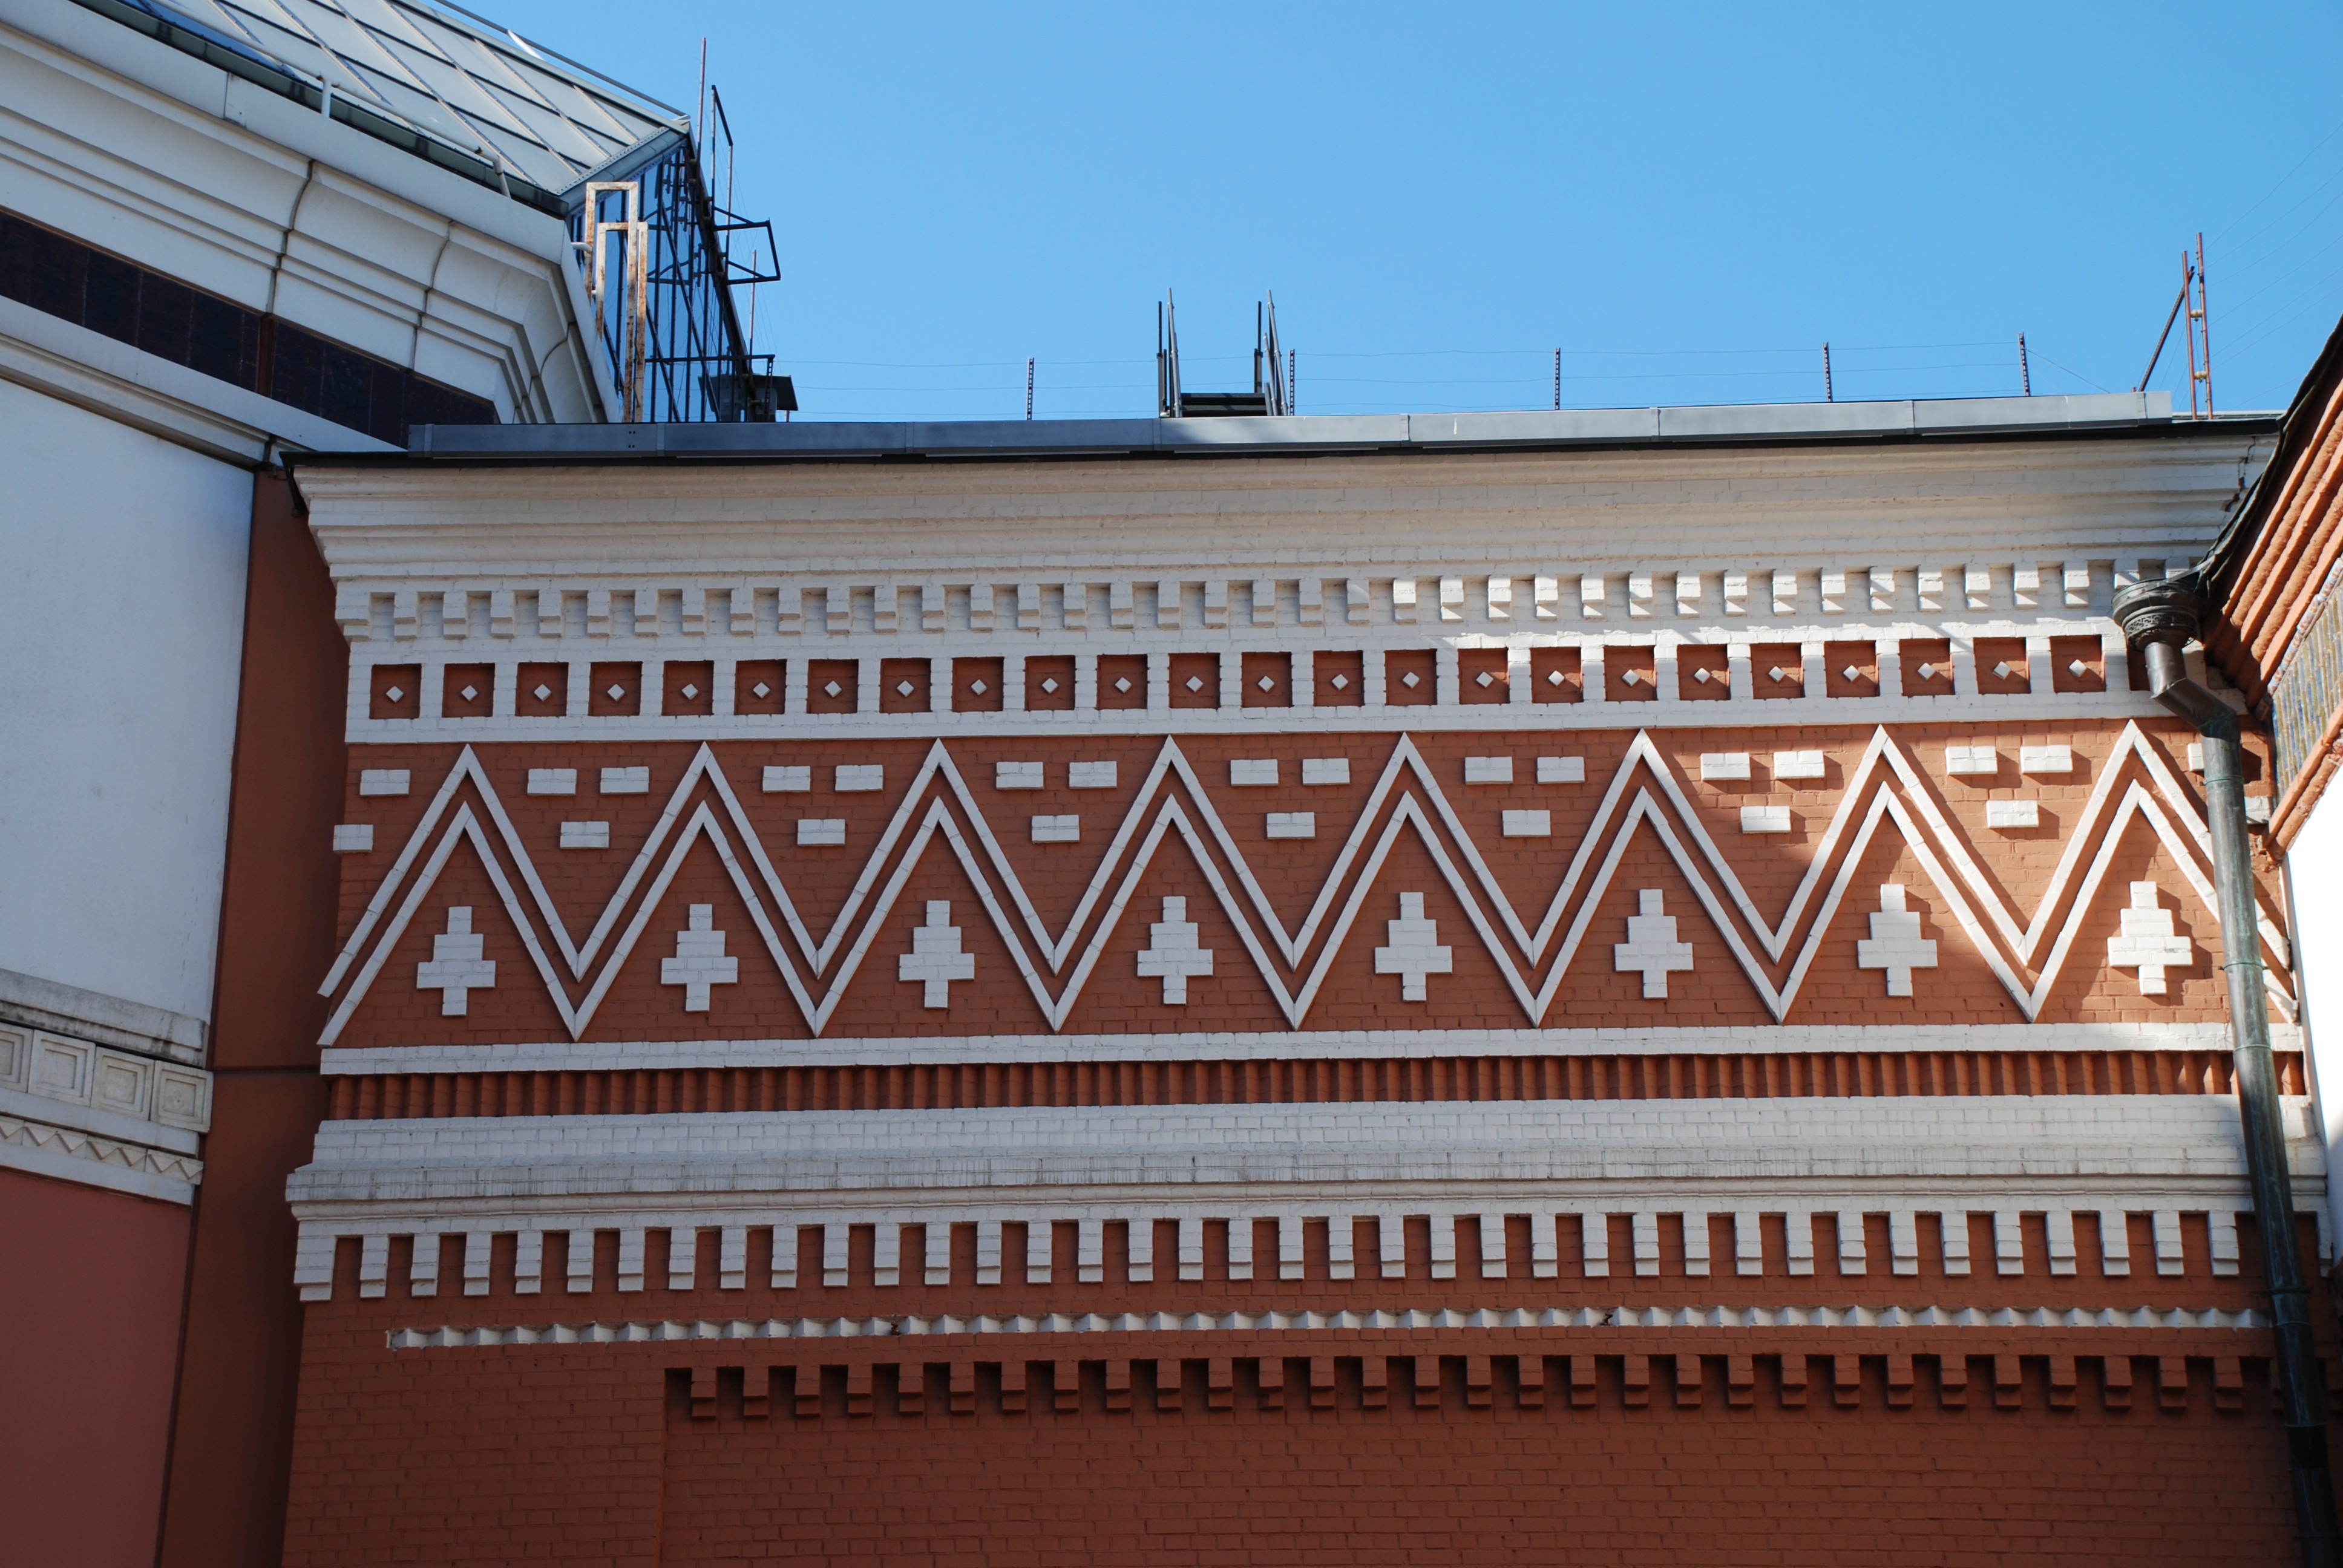
architecture, structure, wood, roof, city, cityscape, balcony, facade, nikon, cool image, moscow, russia, d80, cityscapes, moskau, moscou, baluster, window covering, outdoor structure